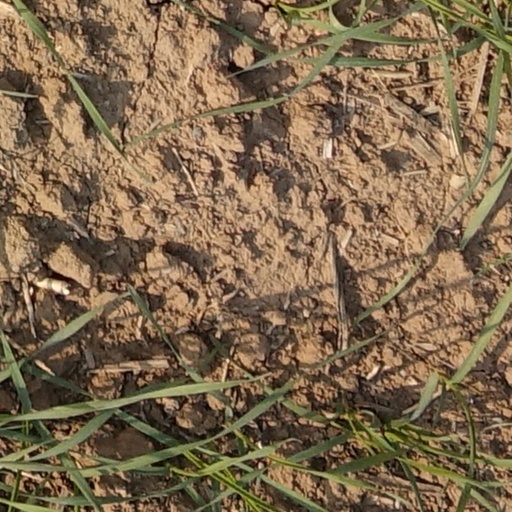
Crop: wheat